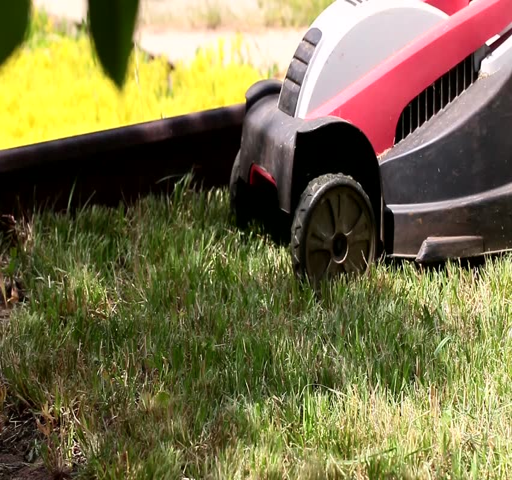
movement on the soil of an electric lawnmower when shearing a grassy lawn